Khushi (2003 Hindi film)

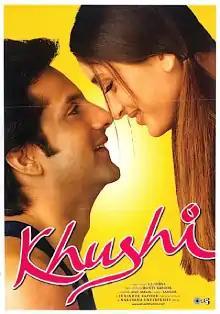
Poster

Khushi ( Happiness) is a 2003 Indian Hindi-language romantic comedy film directed by SJ Suryah and produced by Boney Kapoor. It is a remake of the 2000 Tamil film "Kushi." The film stars Fardeen Khan and Kareena Kapoor. The film was released on 7 February 2003 and failed critically and commercially. The 2003 Cricket World Cup further affected the film's box office performance.